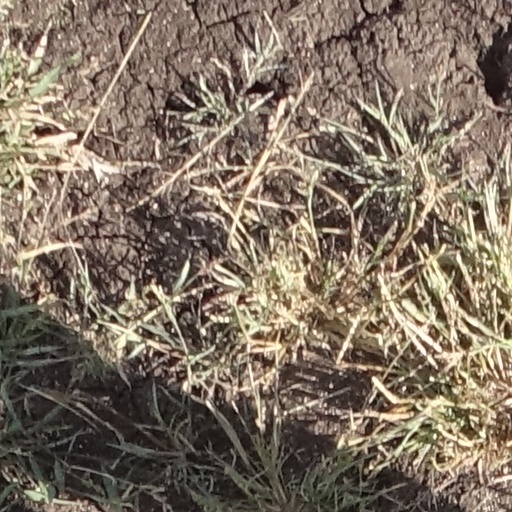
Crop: sorghum